Memari I

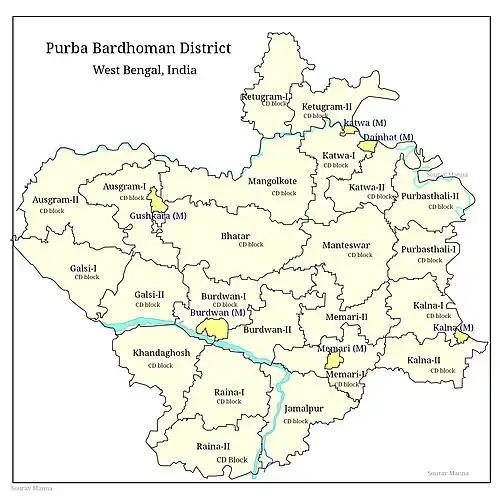
CD blocks of Purba Bardhaman district

Memari I CD Block is part of the Bardhaman Plain, the central plain area of the district. The area is surrounded by the Bhagirathi on the east, the Ajay on the north-west and the Damodar on the west and south. Old river channels and small creeks found in the region dry up in the dry season, but the Bardhaman Plains are sometimes subject to heavy floods during the rainy season. The region has recent alluvial soils.